Gladiator: Vengeance

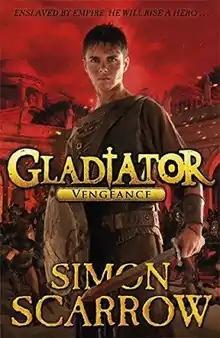

Gladiator: Vengeance is the fourth book in the Gladiator Series, by Simon Scarrow.